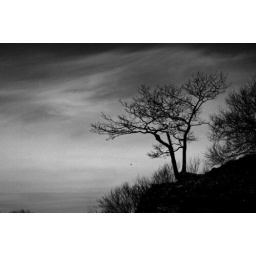
A tree on the hill at West Have Beach in West Haven CT in the summer of 2007